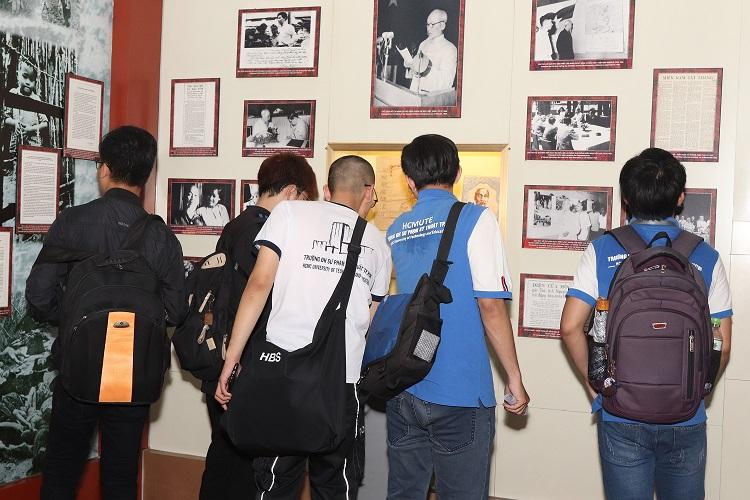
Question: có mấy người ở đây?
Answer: có năm người ở đây